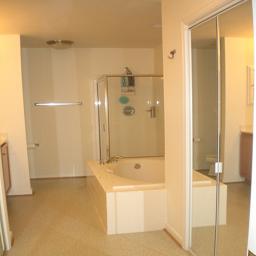
A bathroom is shown with a large tub and no decor.
A empty white bathroom that has a toilet.
White, standard bathroom with tub and shower combination.
A simple bathroom with a bath tub and closet.
A clean bathroom with all white walls and a mirrored closet.